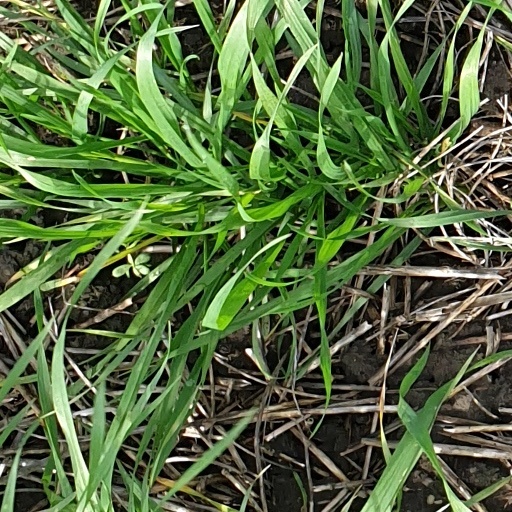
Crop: wheat